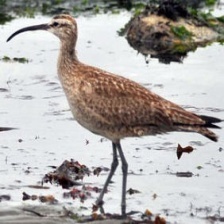
Species: WHIMBREL
Scientific name: NUMENIUS PHAEOPUS